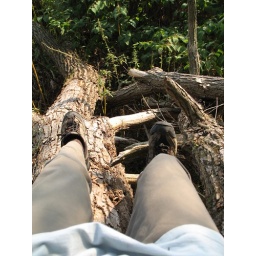
standing in a tree